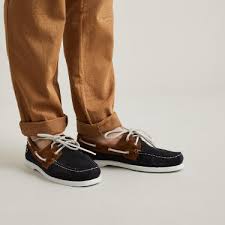
Label: Boat